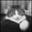
Label: cat